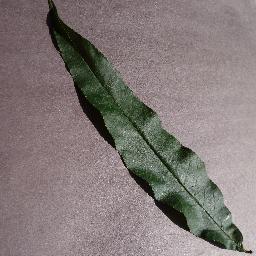
Label: Peach___healthy